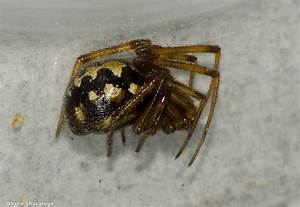
Label: spider